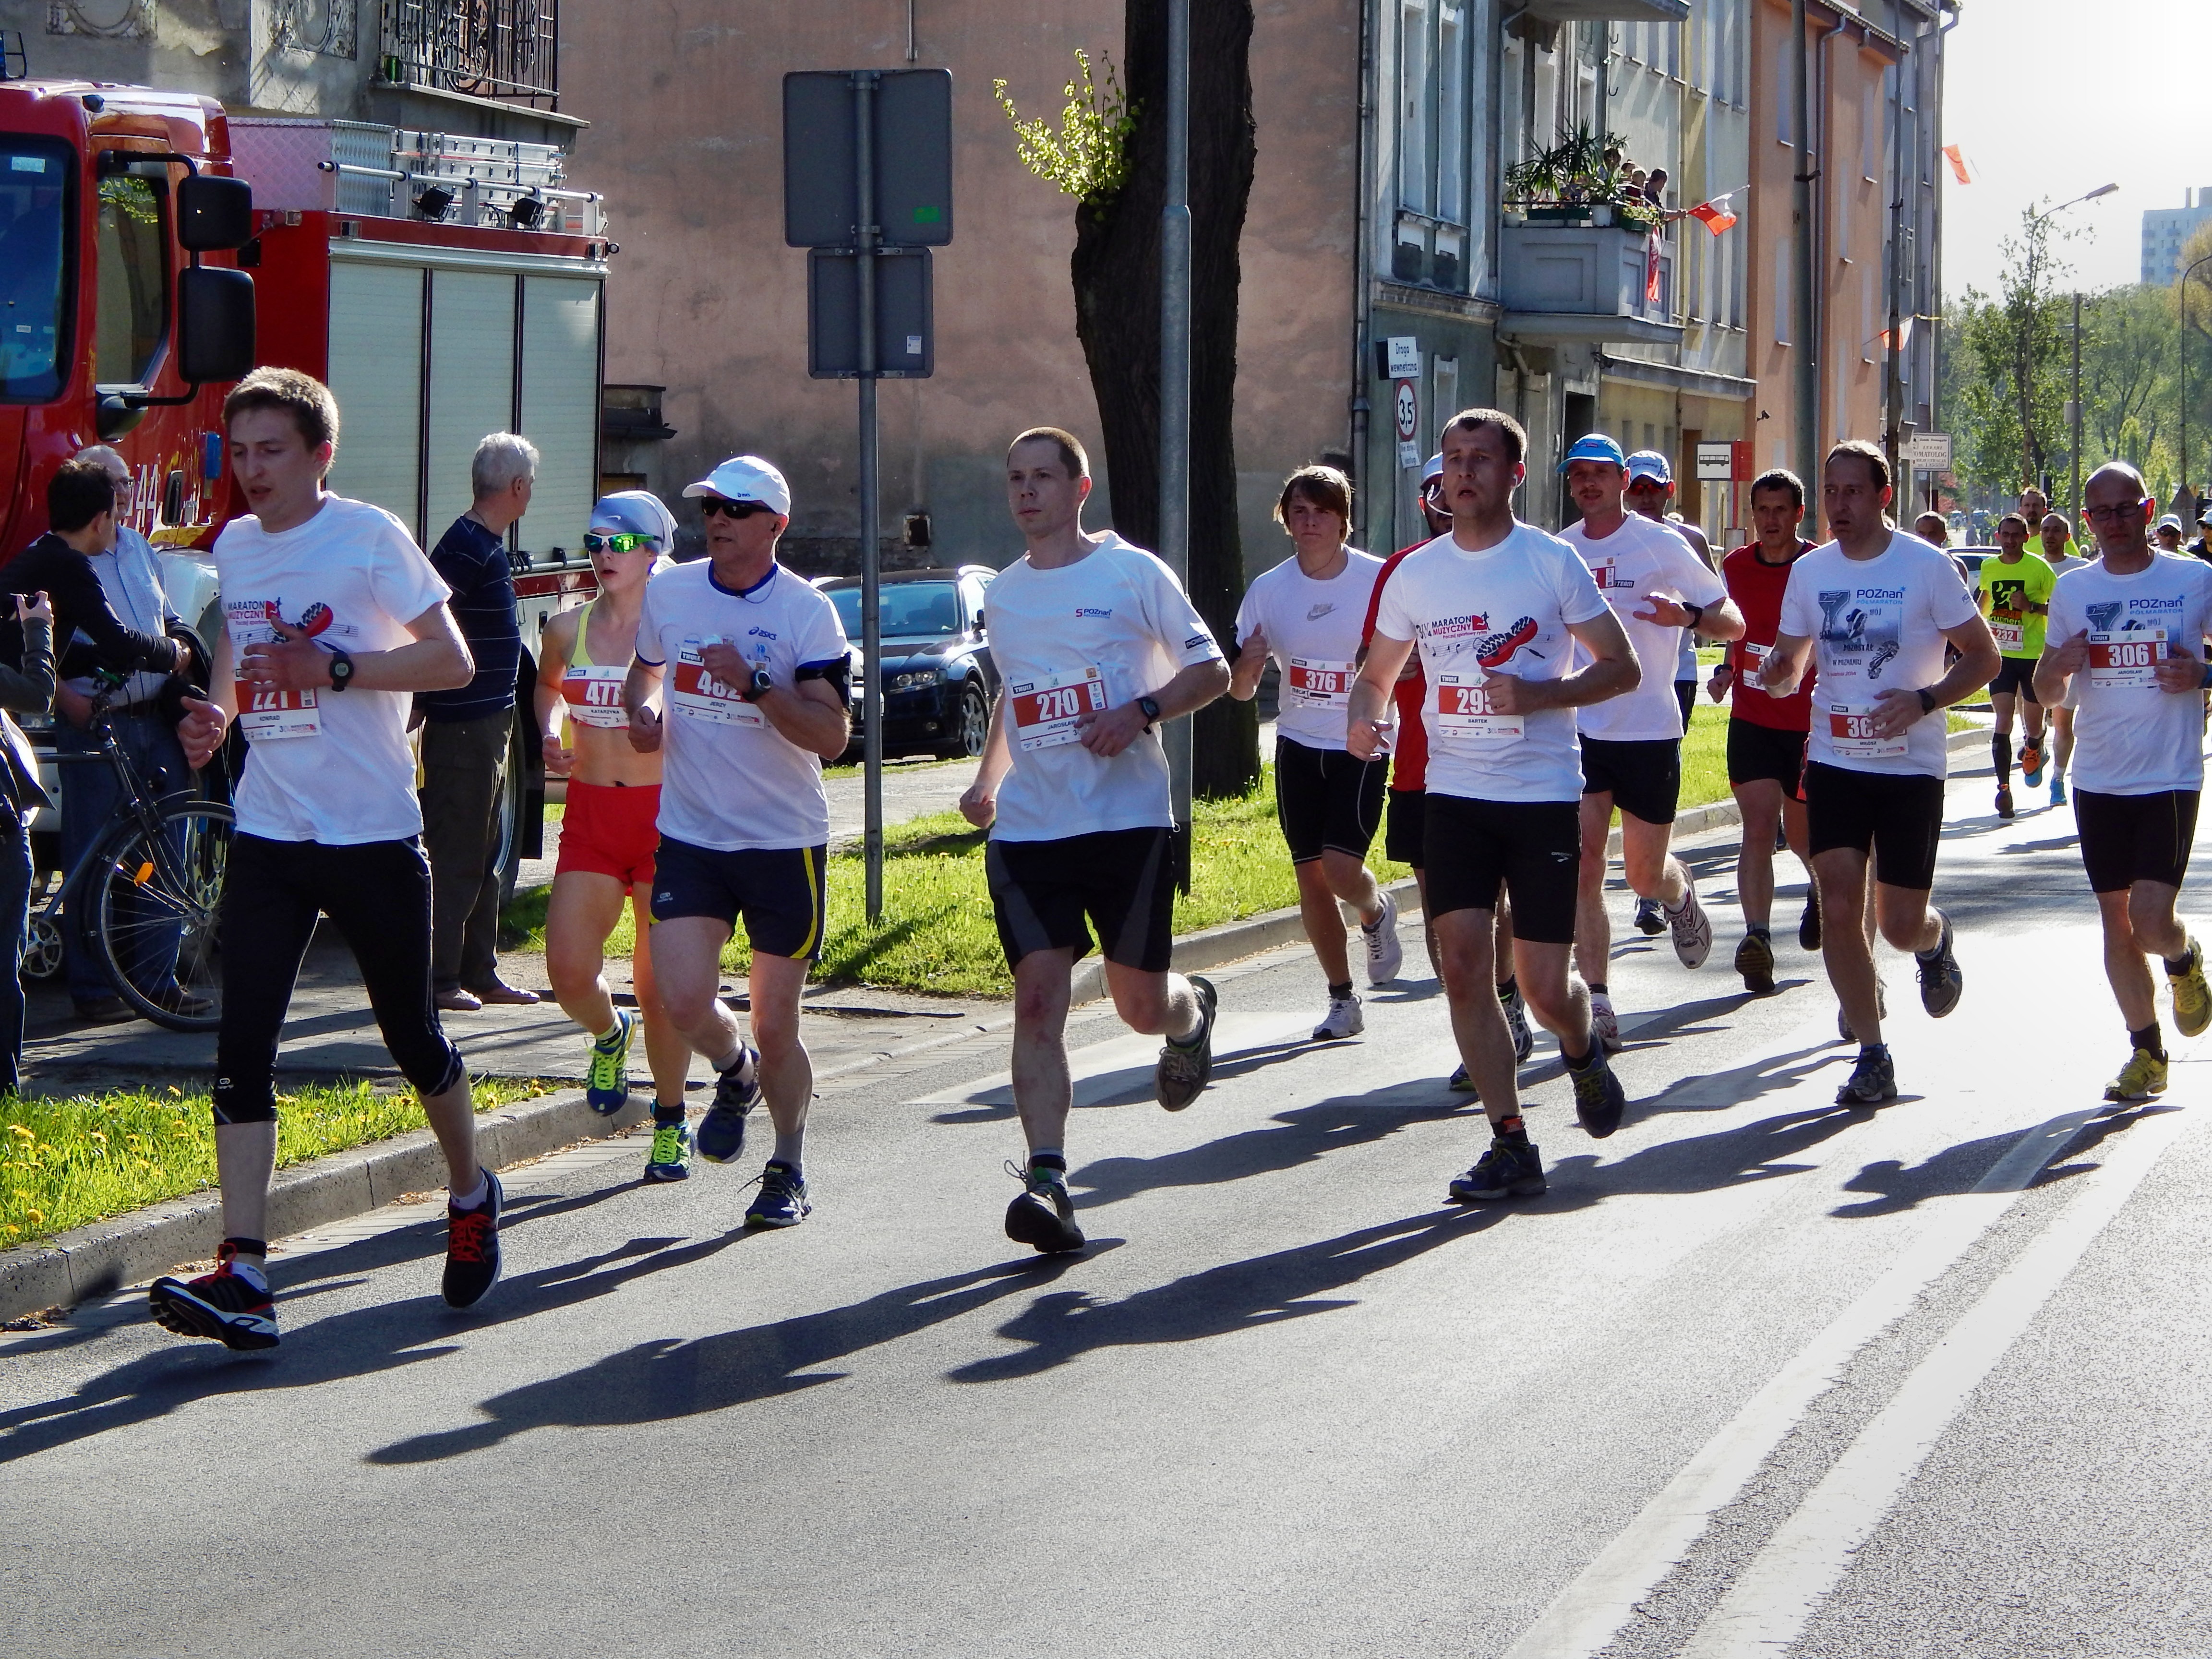
person, sport, running, recreation, jogging, race, marathon, sports, endurance, games, athletics, runs, physical exercise, outdoor recreation, human action, individual sports, track and field athletics, long distance running, half marathon